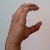
The image shows a hand gesture representing the letter 'C' in Indian Sign Language.